History of computing hardware

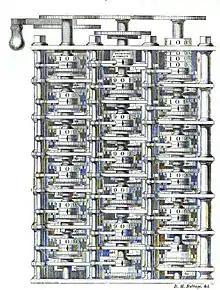
A portion of Babbage's Difference Engine

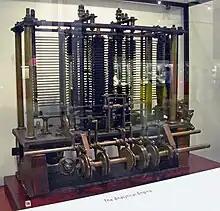
Trial model of a part of the Analytical Engine, built by Babbage, as displayed at the Science Museum, London

The Industrial Revolution (late 18th to early 19th century) had a significant impact on the evolution of computing hardware, as the era's rapid advancements in machinery and manufacturing laid the groundwork for mechanized and automated computing. Industrial needs for precise, large-scale calculations—especially in fields such as navigation, engineering, and finance—prompted innovations in both design and function, setting the stage for devices like Charles Babbage's difference engine (1822). This mechanical device was intended to automate the calculation of polynomial functions and represented one of the earliest applications of computational logic.